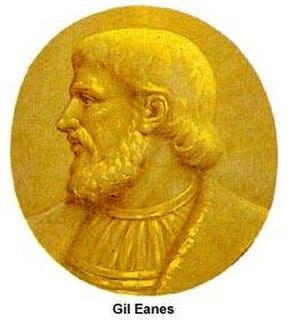
Gil Eanes ou Gil Eannes est un navigateur et explorateur portugais du XVᵉ siècle. Sa vie est très mal connue et très discutée. La plupart des informations proviennent de la Chronique de Guinée de Gomes Eanes de Zurara.